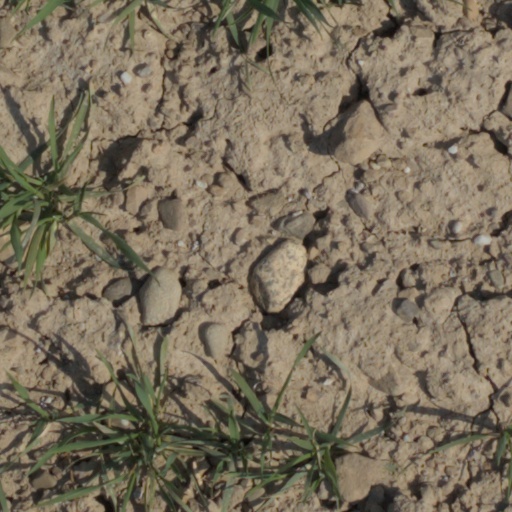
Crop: wheat